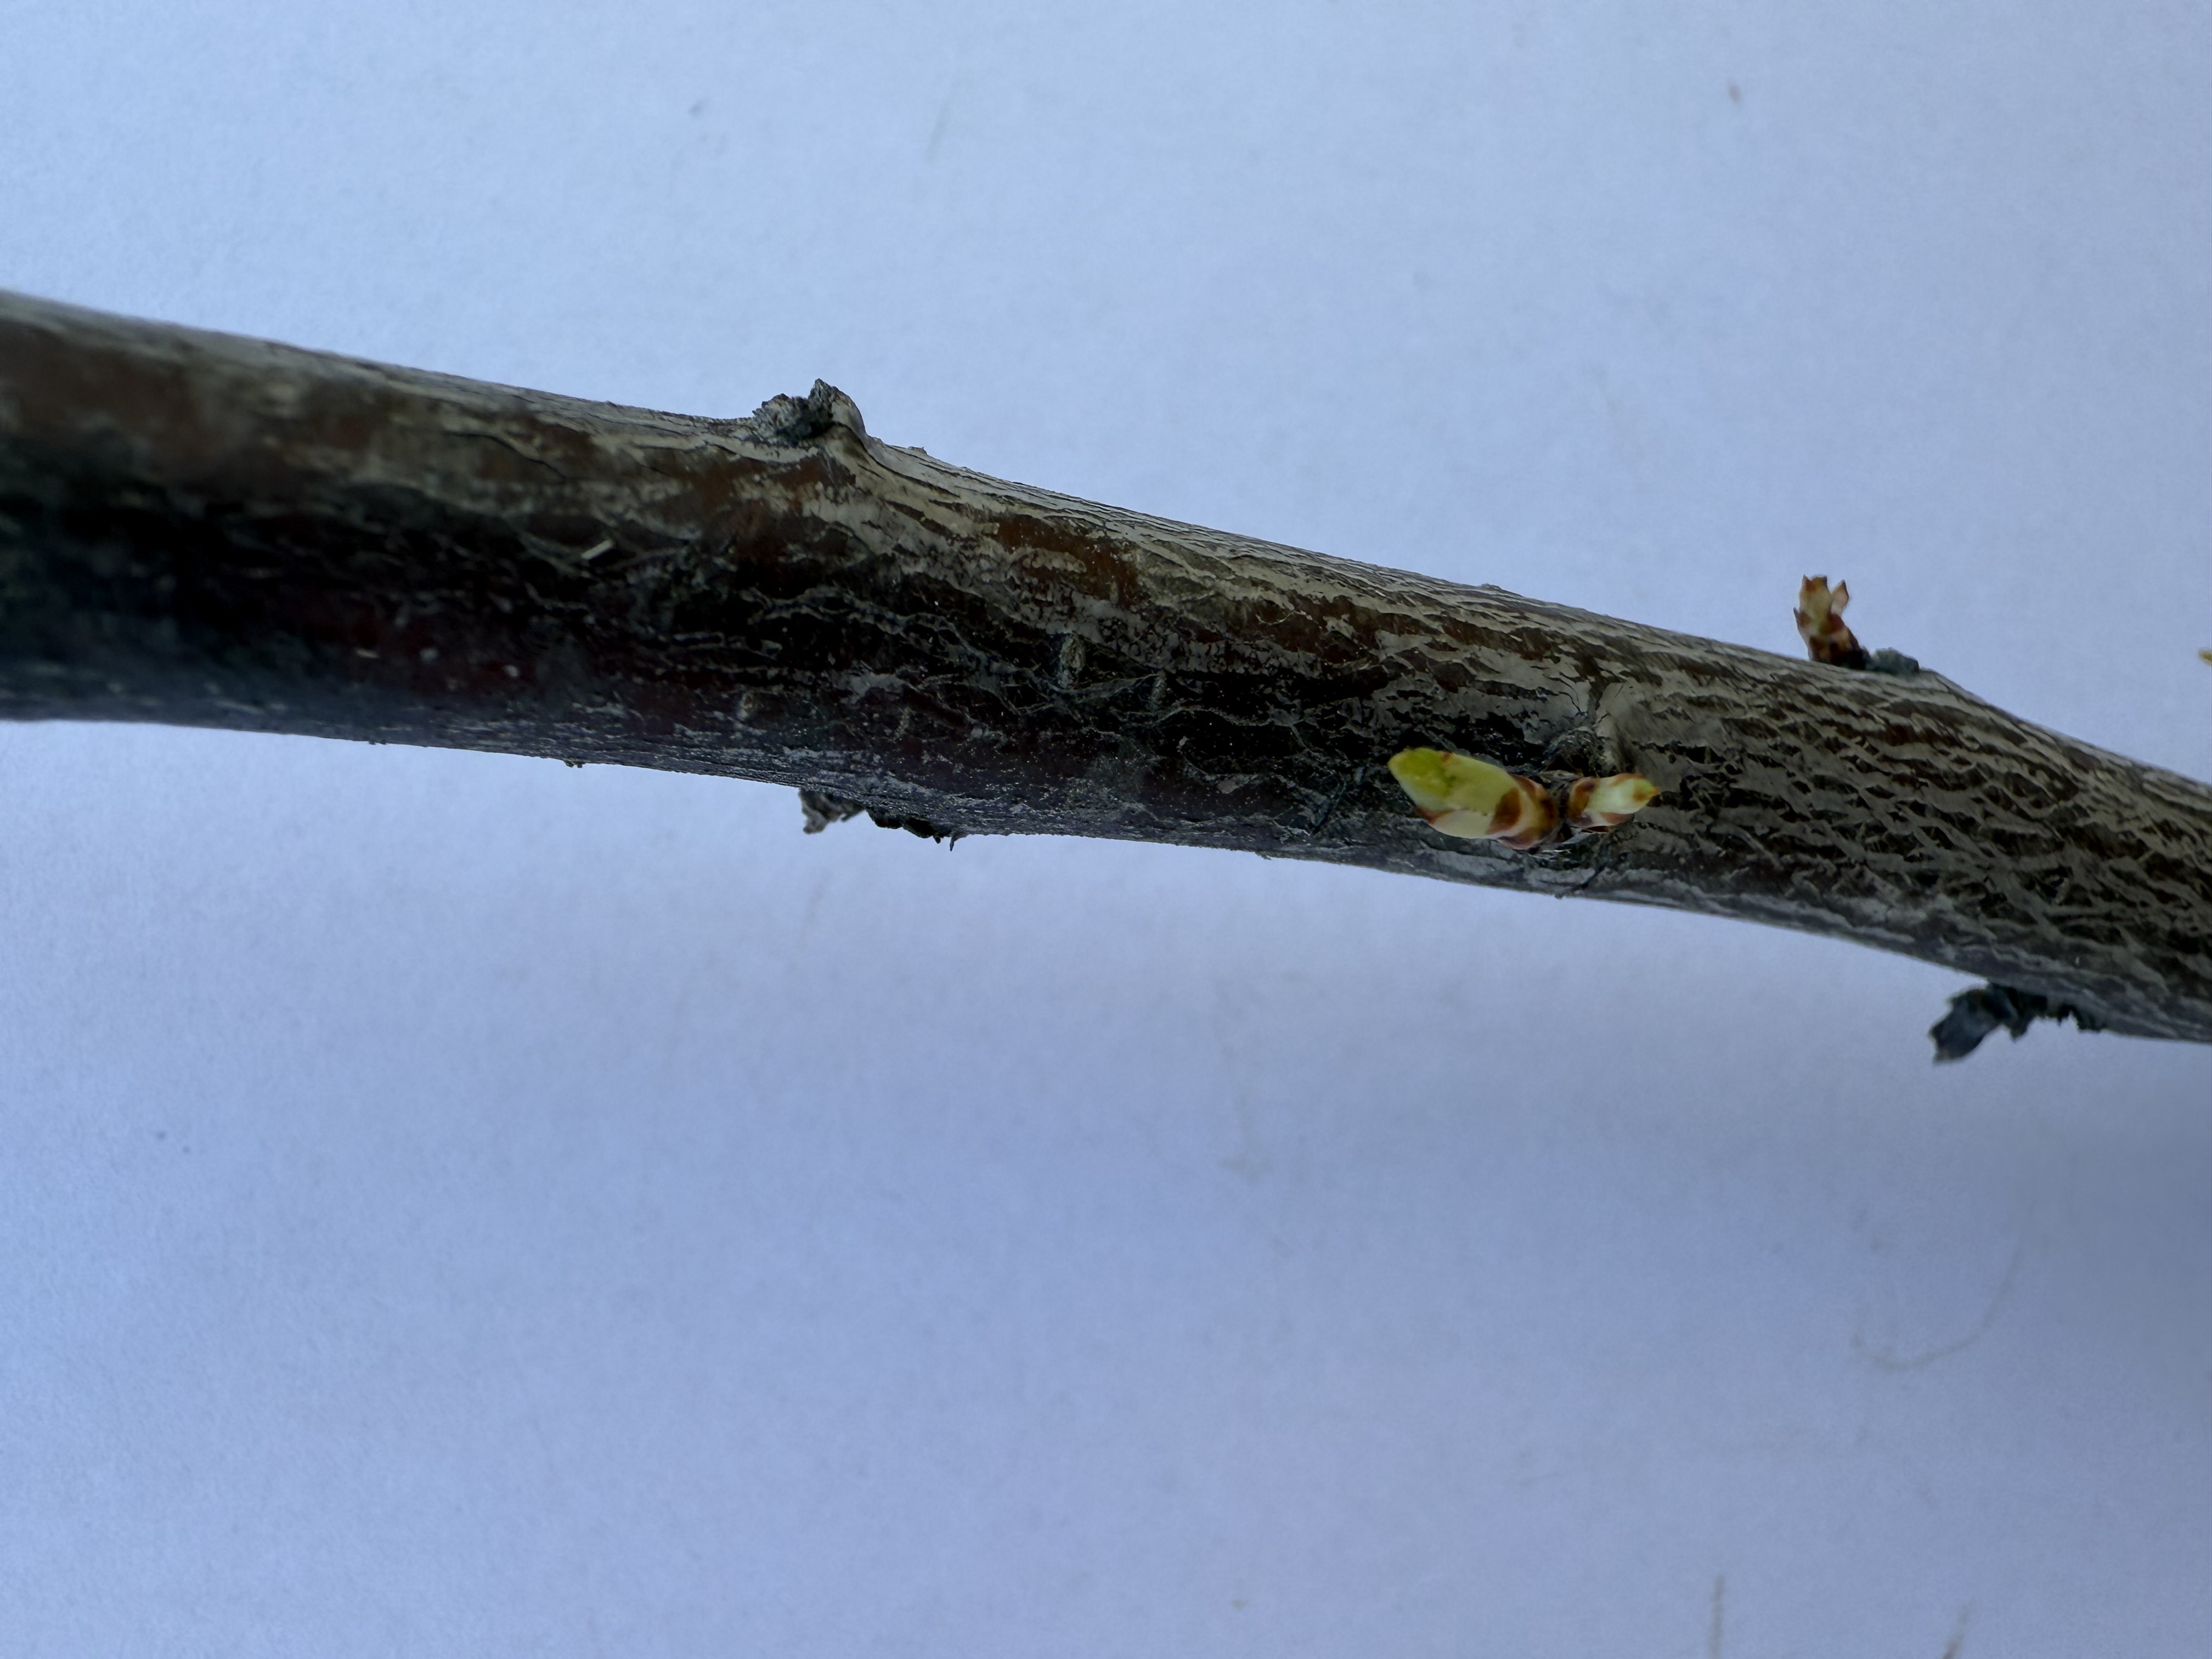
Variety: Fortune Plum